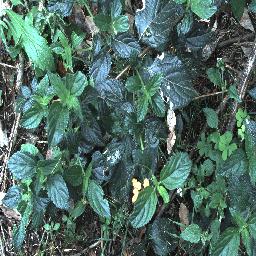
Label: lantana